Music of Albania

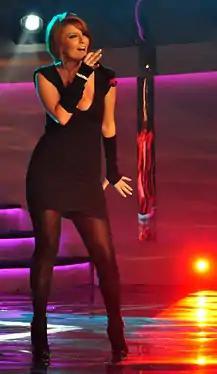
Rosela Gjylbegu performing the winning song at "Kënga Magjike" 2009

The isolationism of contemporary music ceased after the fall of the regime, and the popular music of Albania was rapidly integrated into the overall trends in Southeast Europe, with the promotion of hybrid musical forms using synthetic accompaniments. Tallava is a pop music genre originating in Kosovo, also popular in Albania and North Macedonia, in the Albanian-speaking communities. Having originated in the Roma community in Kosovo in the 1990s, it is oriental-sounding, and perceived of as low-status. Nevertheless, it is becoming increasingly popular in Albania and North Macedonia. It is identified as part of the wider Pop-folk genre of the Southeastern Europe, which includes Chalga from Bulgaria, Skiladiko from Greece, Manele from Romania and Turbo-folk from Serbia.